Culture of the United Kingdom

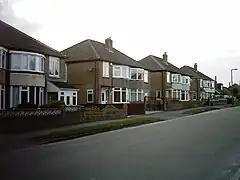
Typical 20th-century, three-bedroom semi-detached houses in England

Each of the four countries of the UK has a publicly funded health care system referred to as the National Health Service (NHS). The terms "National Health Service" or "NHS" are also used to refer to the four systems collectively. All of the services were founded in 1948, based on legislation passed by the Labour Government that had been elected in 1945 with a manifesto commitment to implement the Beveridge Report recommendation to create "comprehensive health and rehabilitation services for prevention and cure of disease".